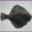
Label: flatfish